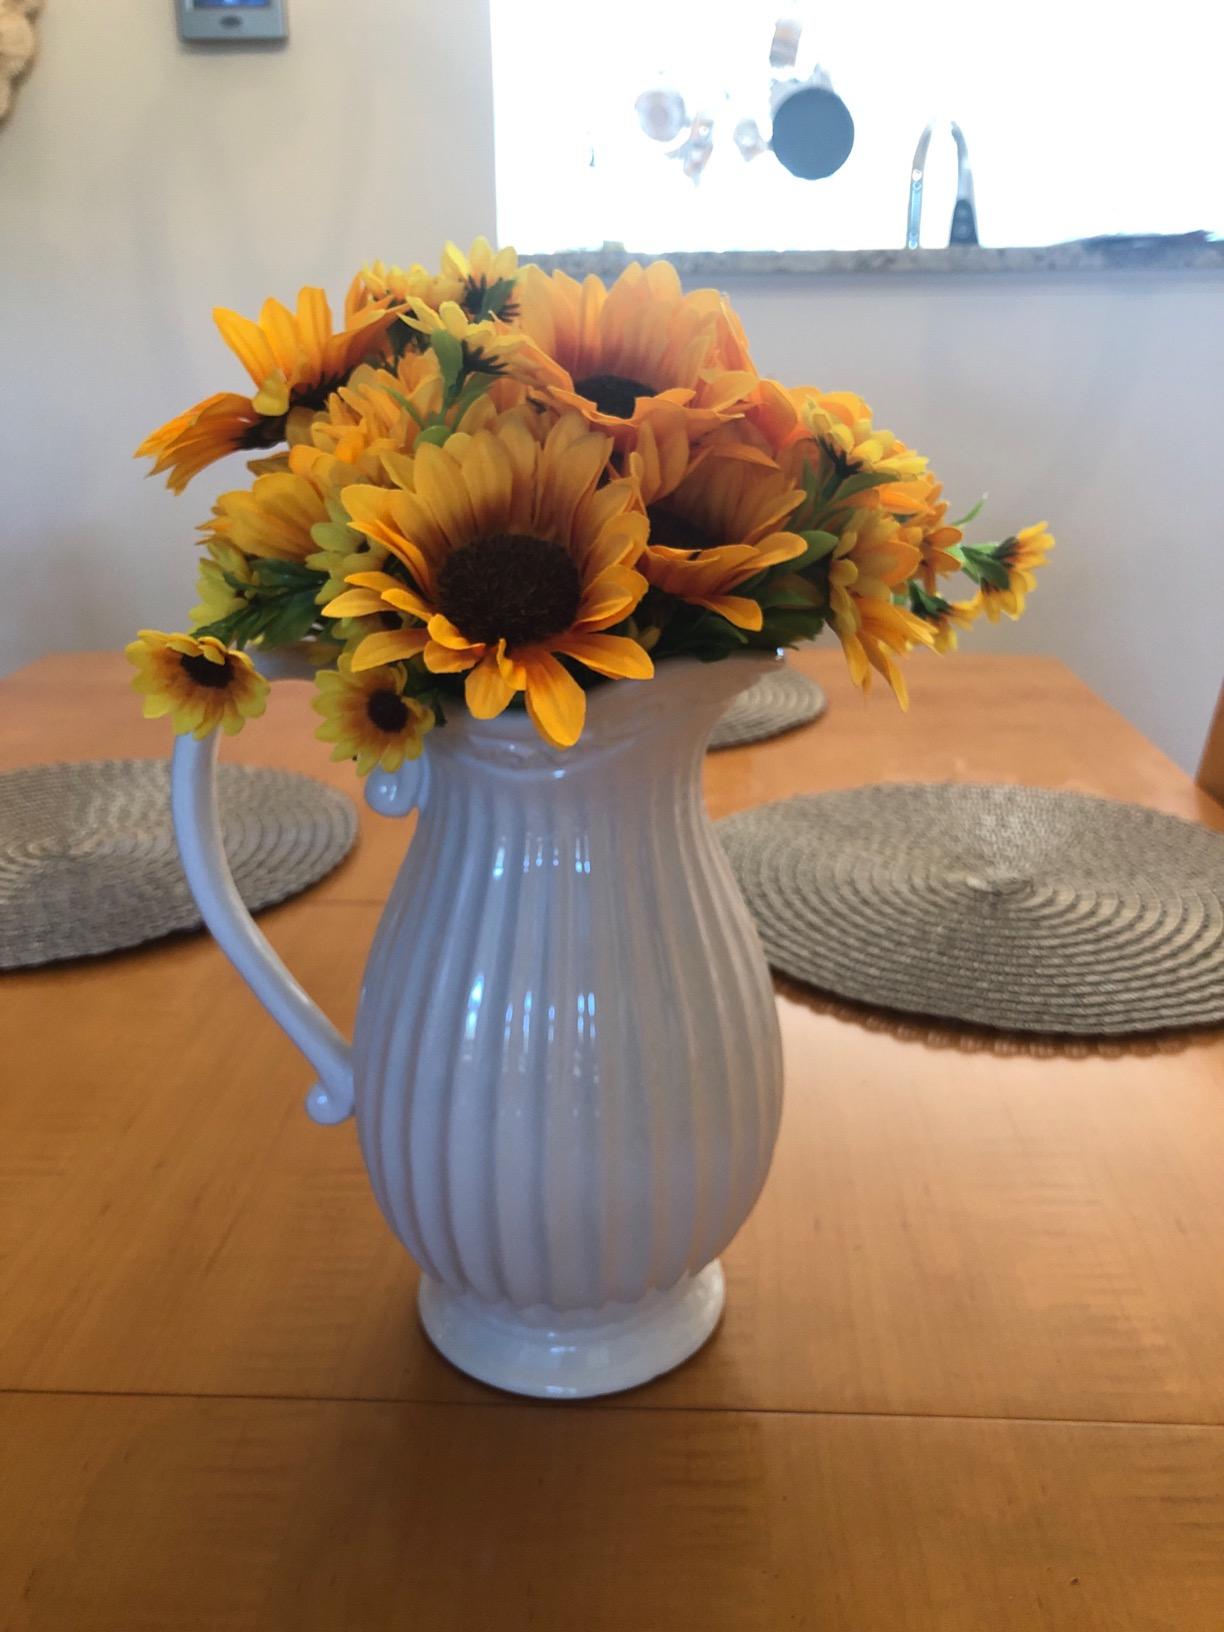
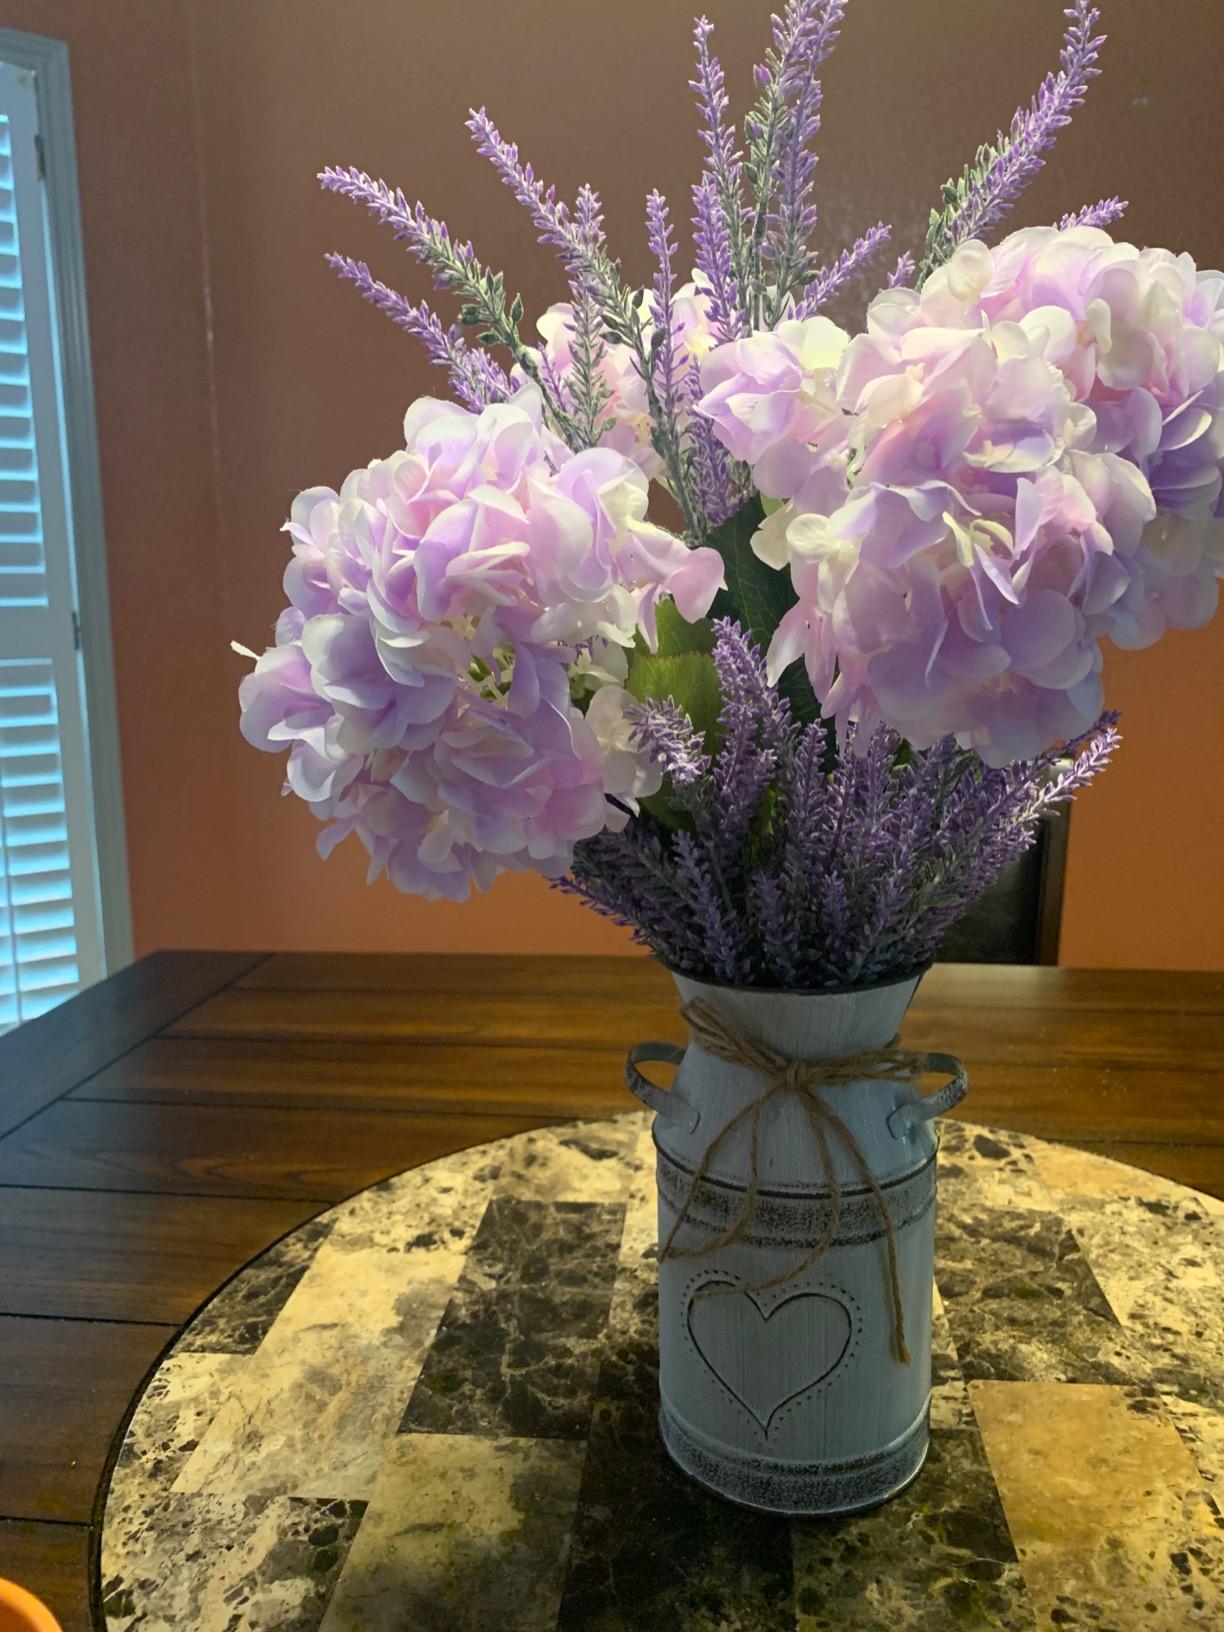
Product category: vase
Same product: no